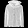
Label: Coat